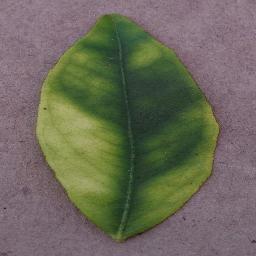
Label: Orange___Haunglongbing_(Citrus_greening)